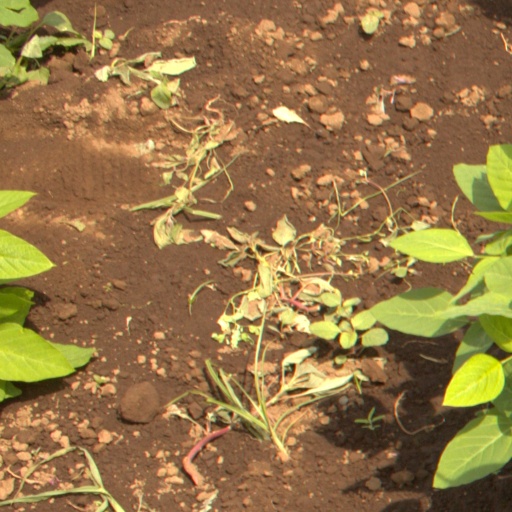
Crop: soybean